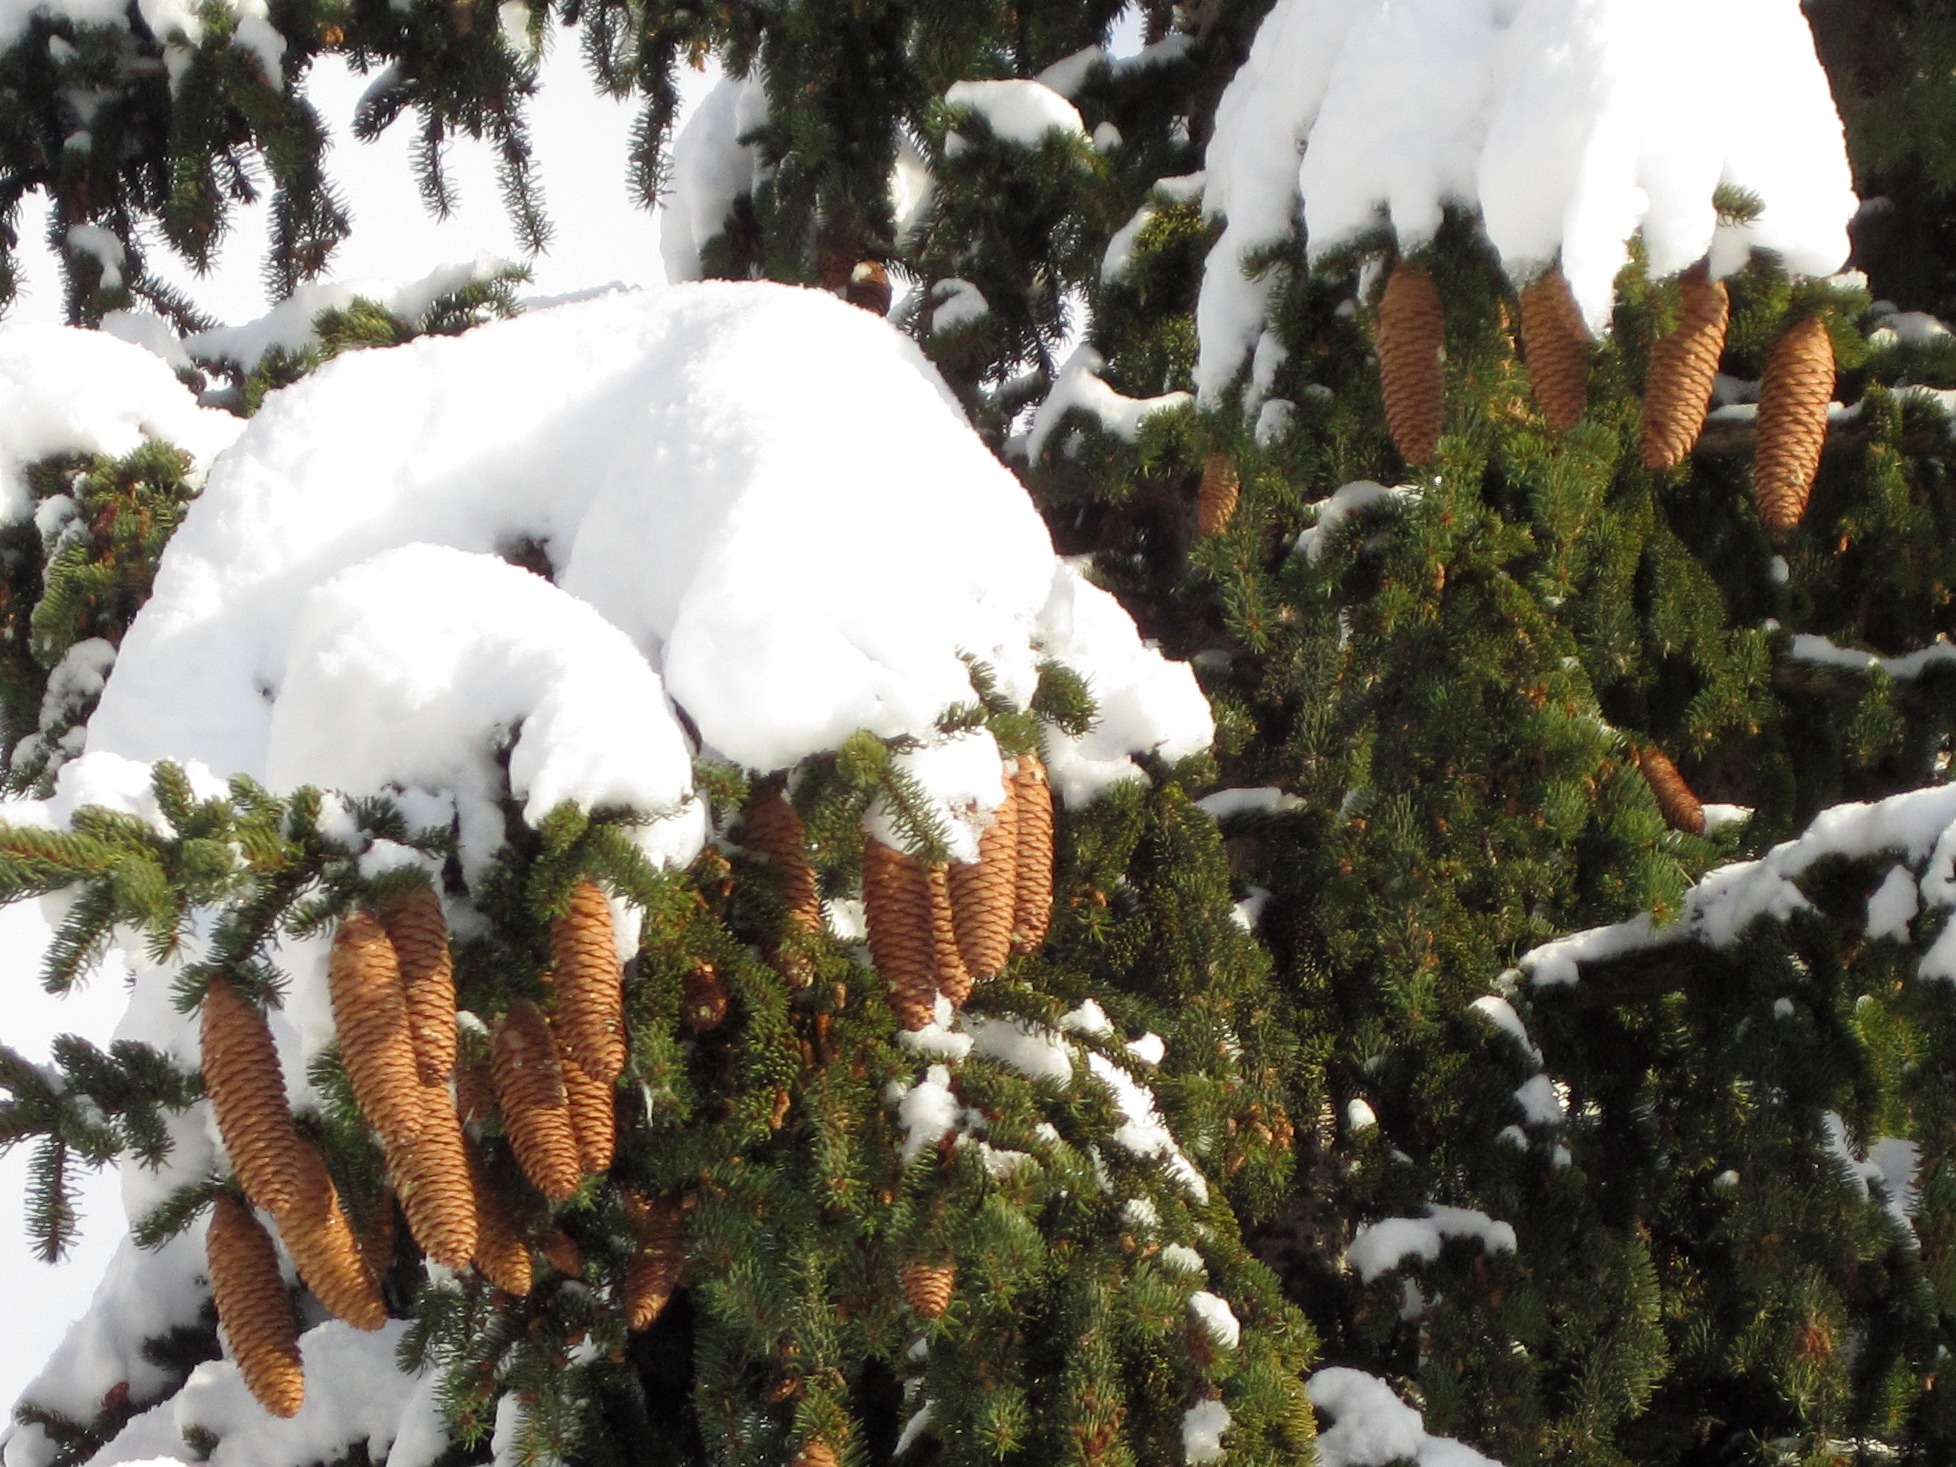
tree, nature, branch, snow, cold, winter, wood, frost, evergreen, weather, cone, covered, fir, season, christmas decoration, spruce, needles, cover, freezing, woody plant